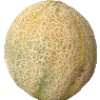
Label: Cantaloupe 2